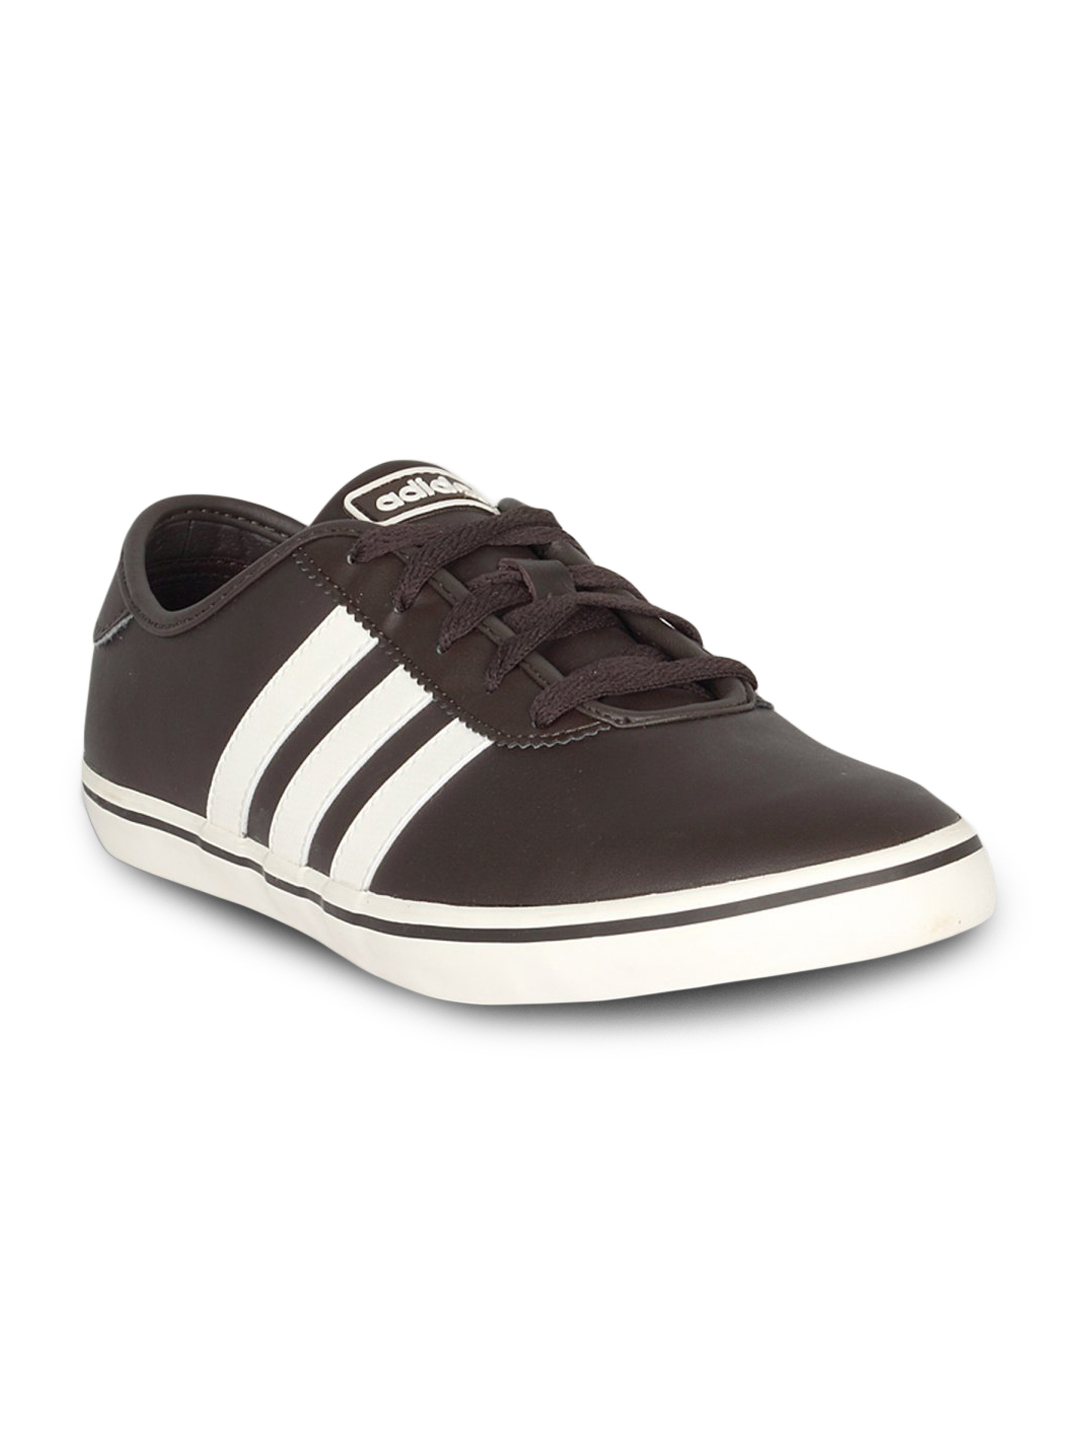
ADIDAS Men's Slimsollm Brown Shoe
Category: Footwear / Shoes / Casual Shoes
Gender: Men
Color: Brown
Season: Summer 2011
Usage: Casual